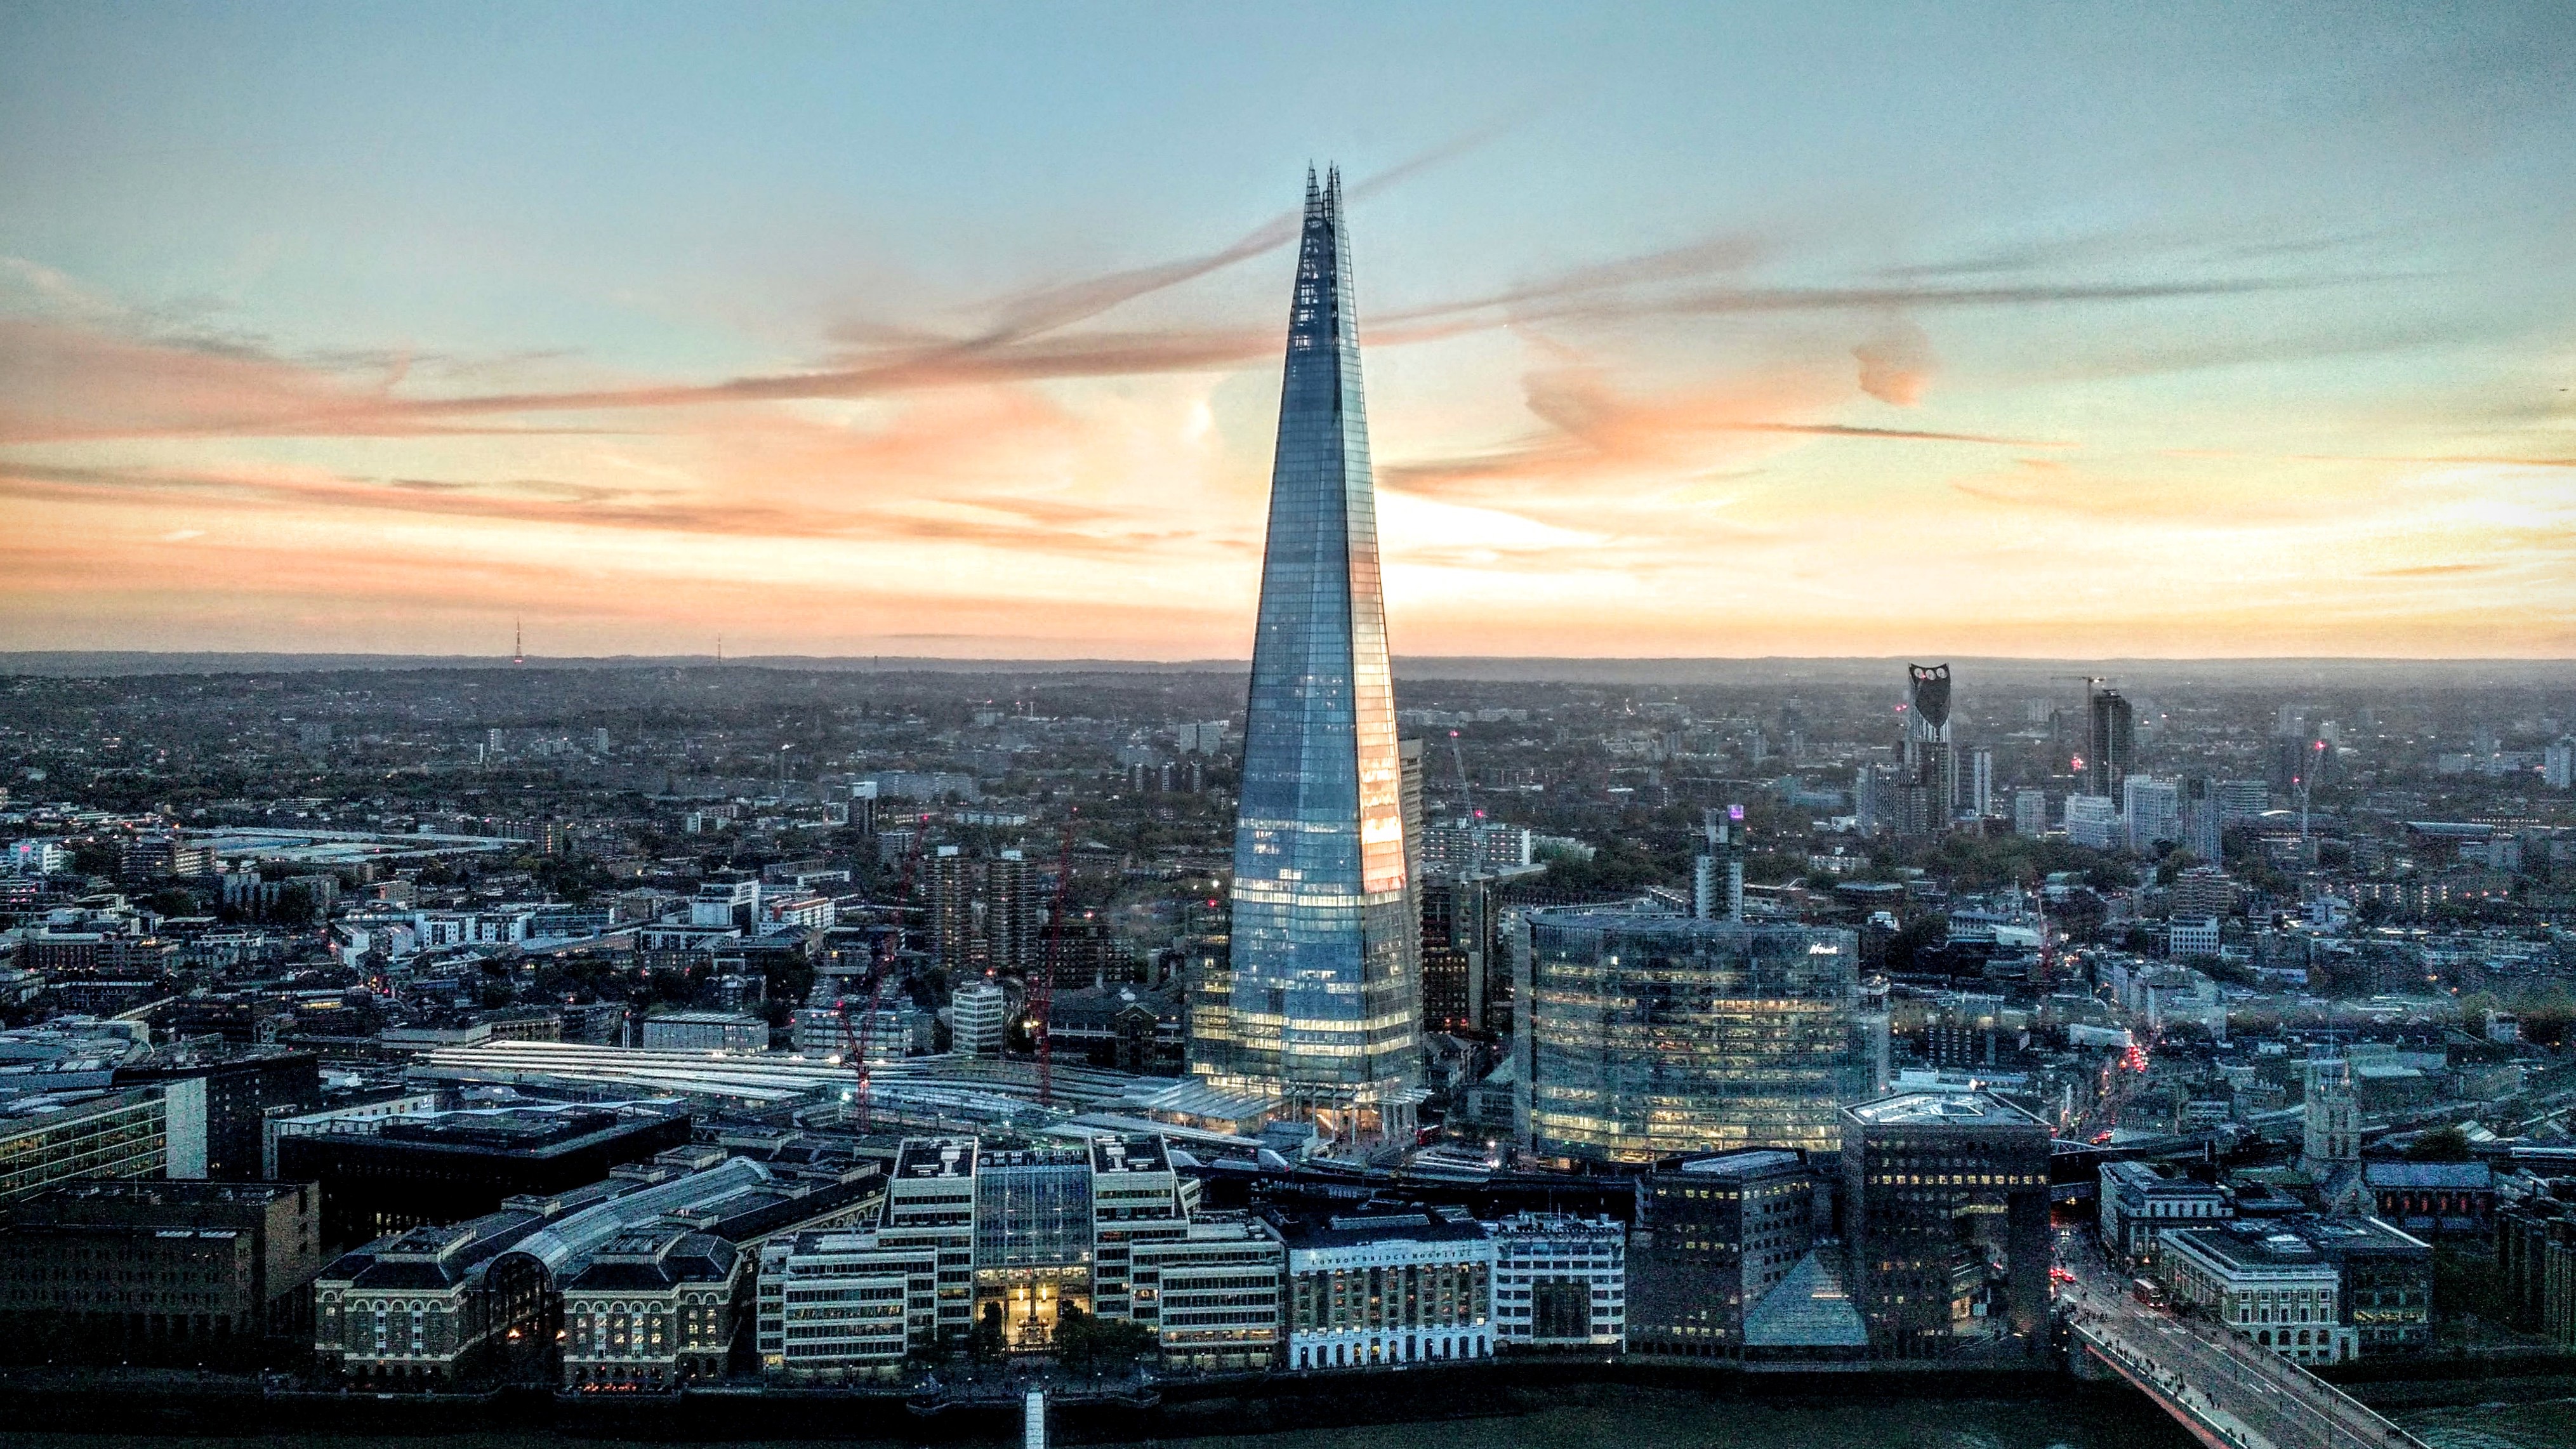
horizon, architecture, sunset, skyline, building, city, skyscraper, cityscape, panorama, downtown, dusk, evening, reflection, tower, landmark, tower block, metropolis, urban area, human settlement, atmosphere of earth